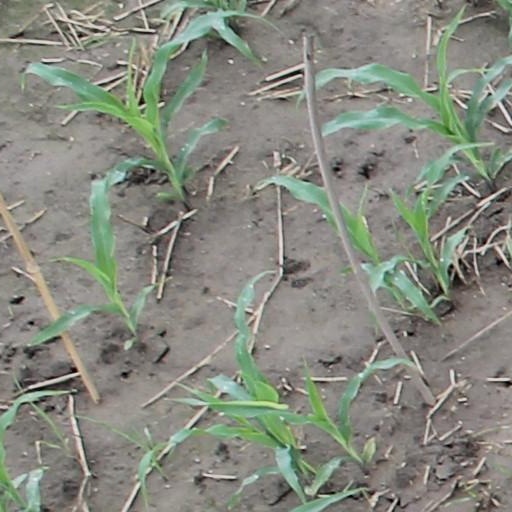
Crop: maize; corn